The Most Beautiful Legs of Berlin

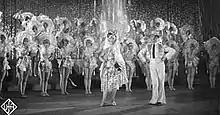
Scene from a film

The Most Beautiful Legs of Berlin (German: Die schönsten Beine von Berlin) is a 1927 German silent film directed by Willi Wolff and starring Ellen Richter, Dina Gralla and Kurt Gerron. The film's sets were designed by the art director Ernst Stern. It functions as a revue show, showcasing leading dancers of the Weimar era. Richter and Gralla play rival competitors.